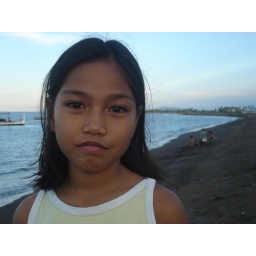
The very cute girl-from-our-neighbours on the beach in Tiwi.